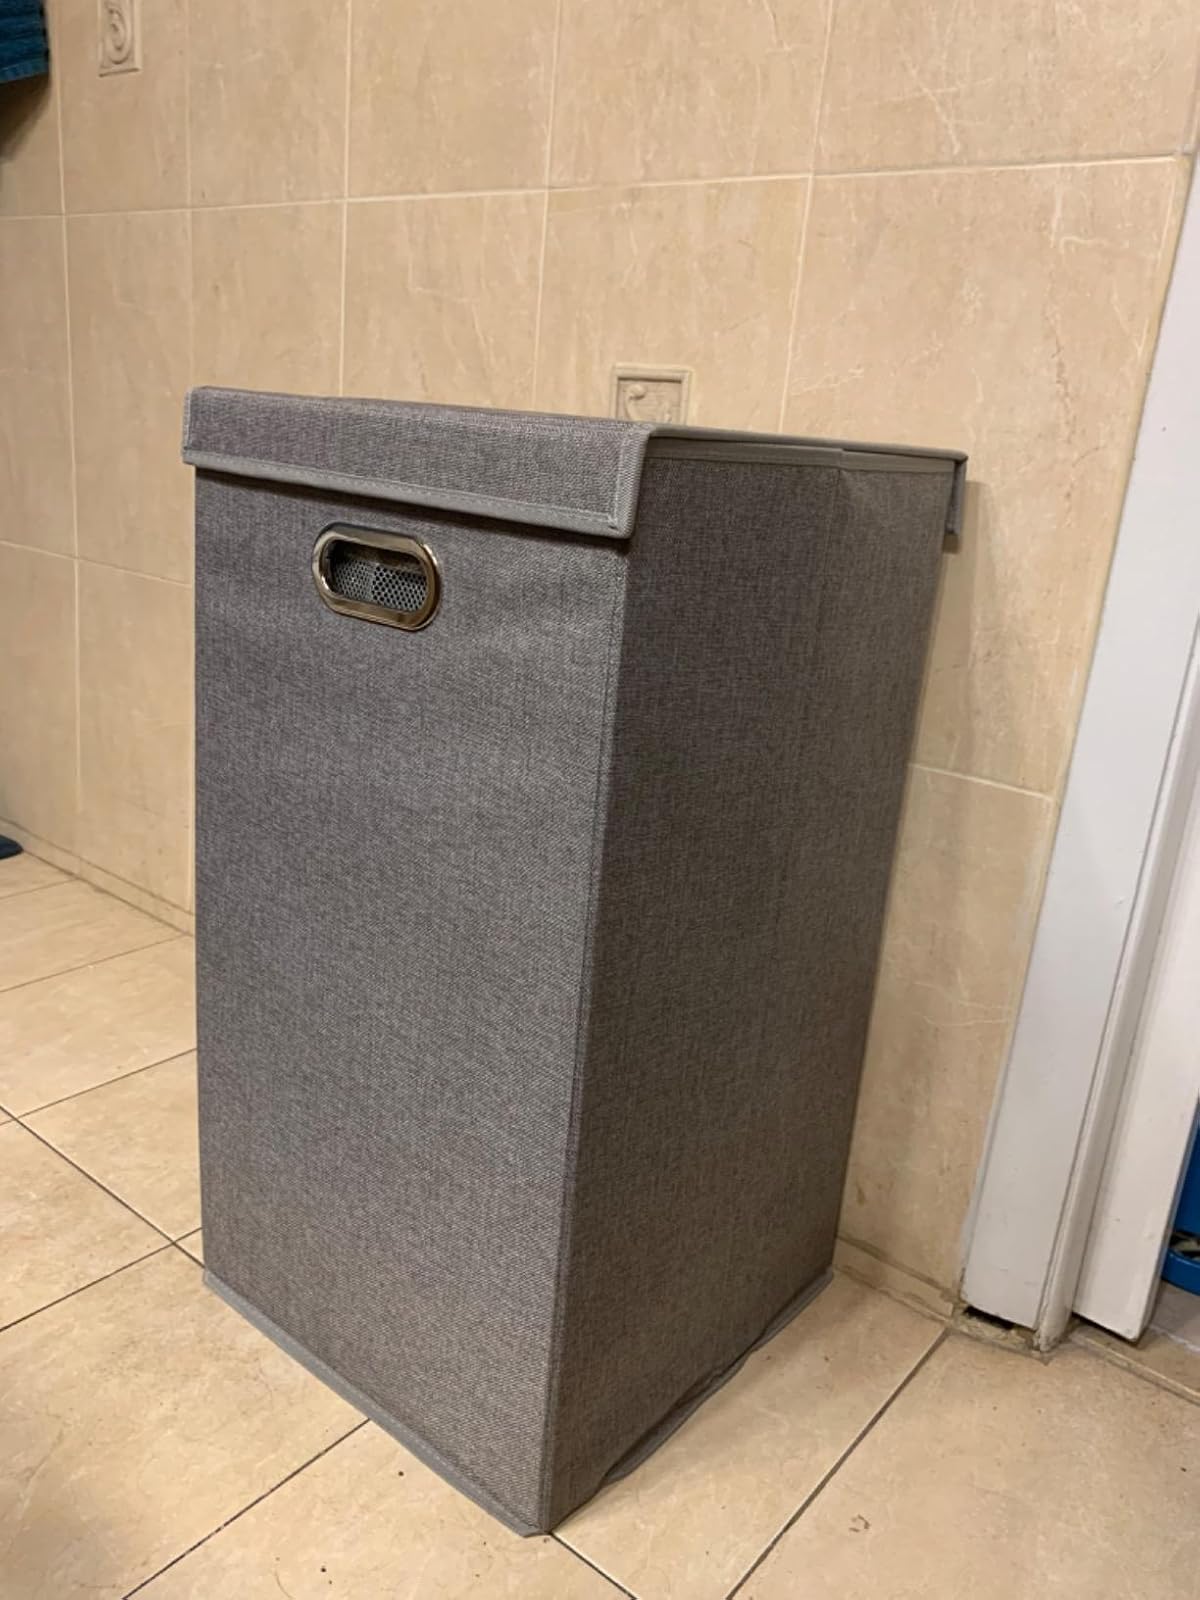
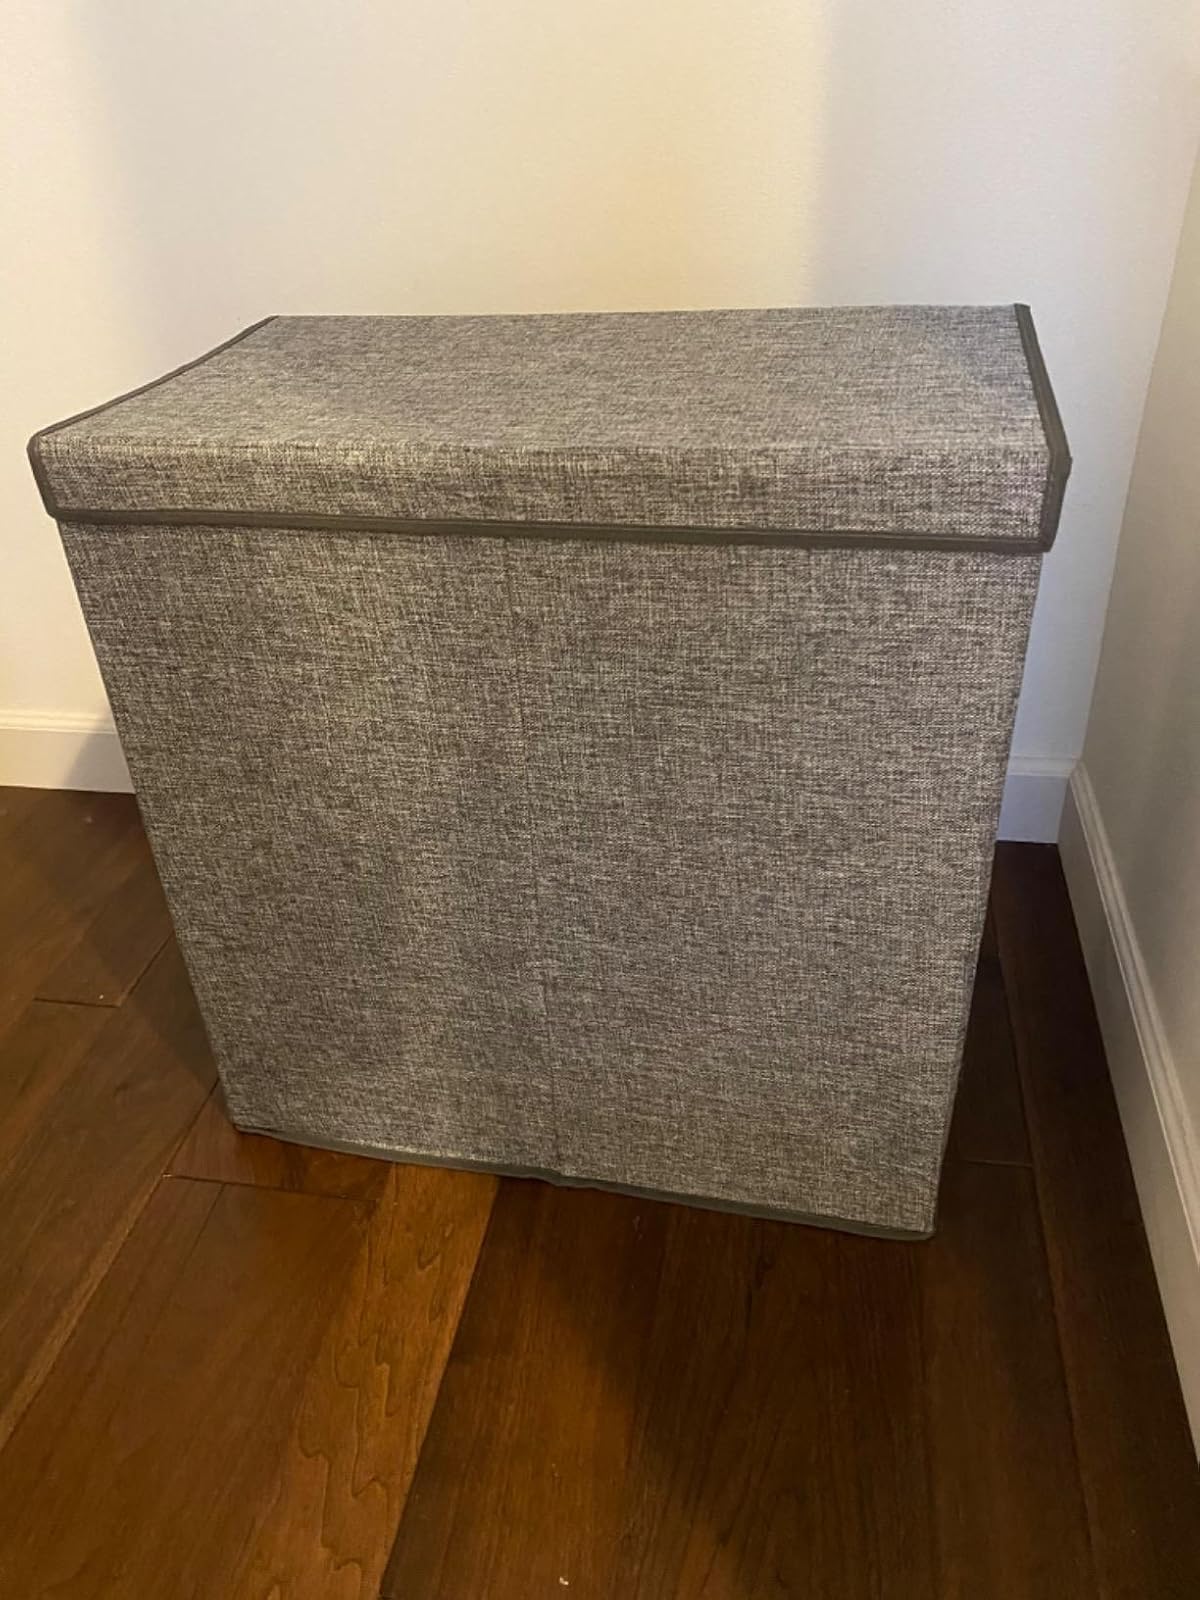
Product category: items_hamper
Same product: no